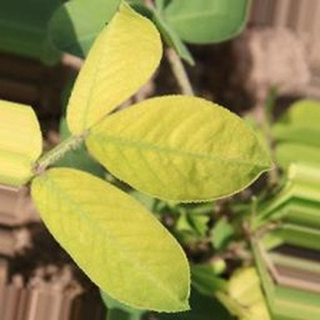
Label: groundnut_nutrition_deficiency